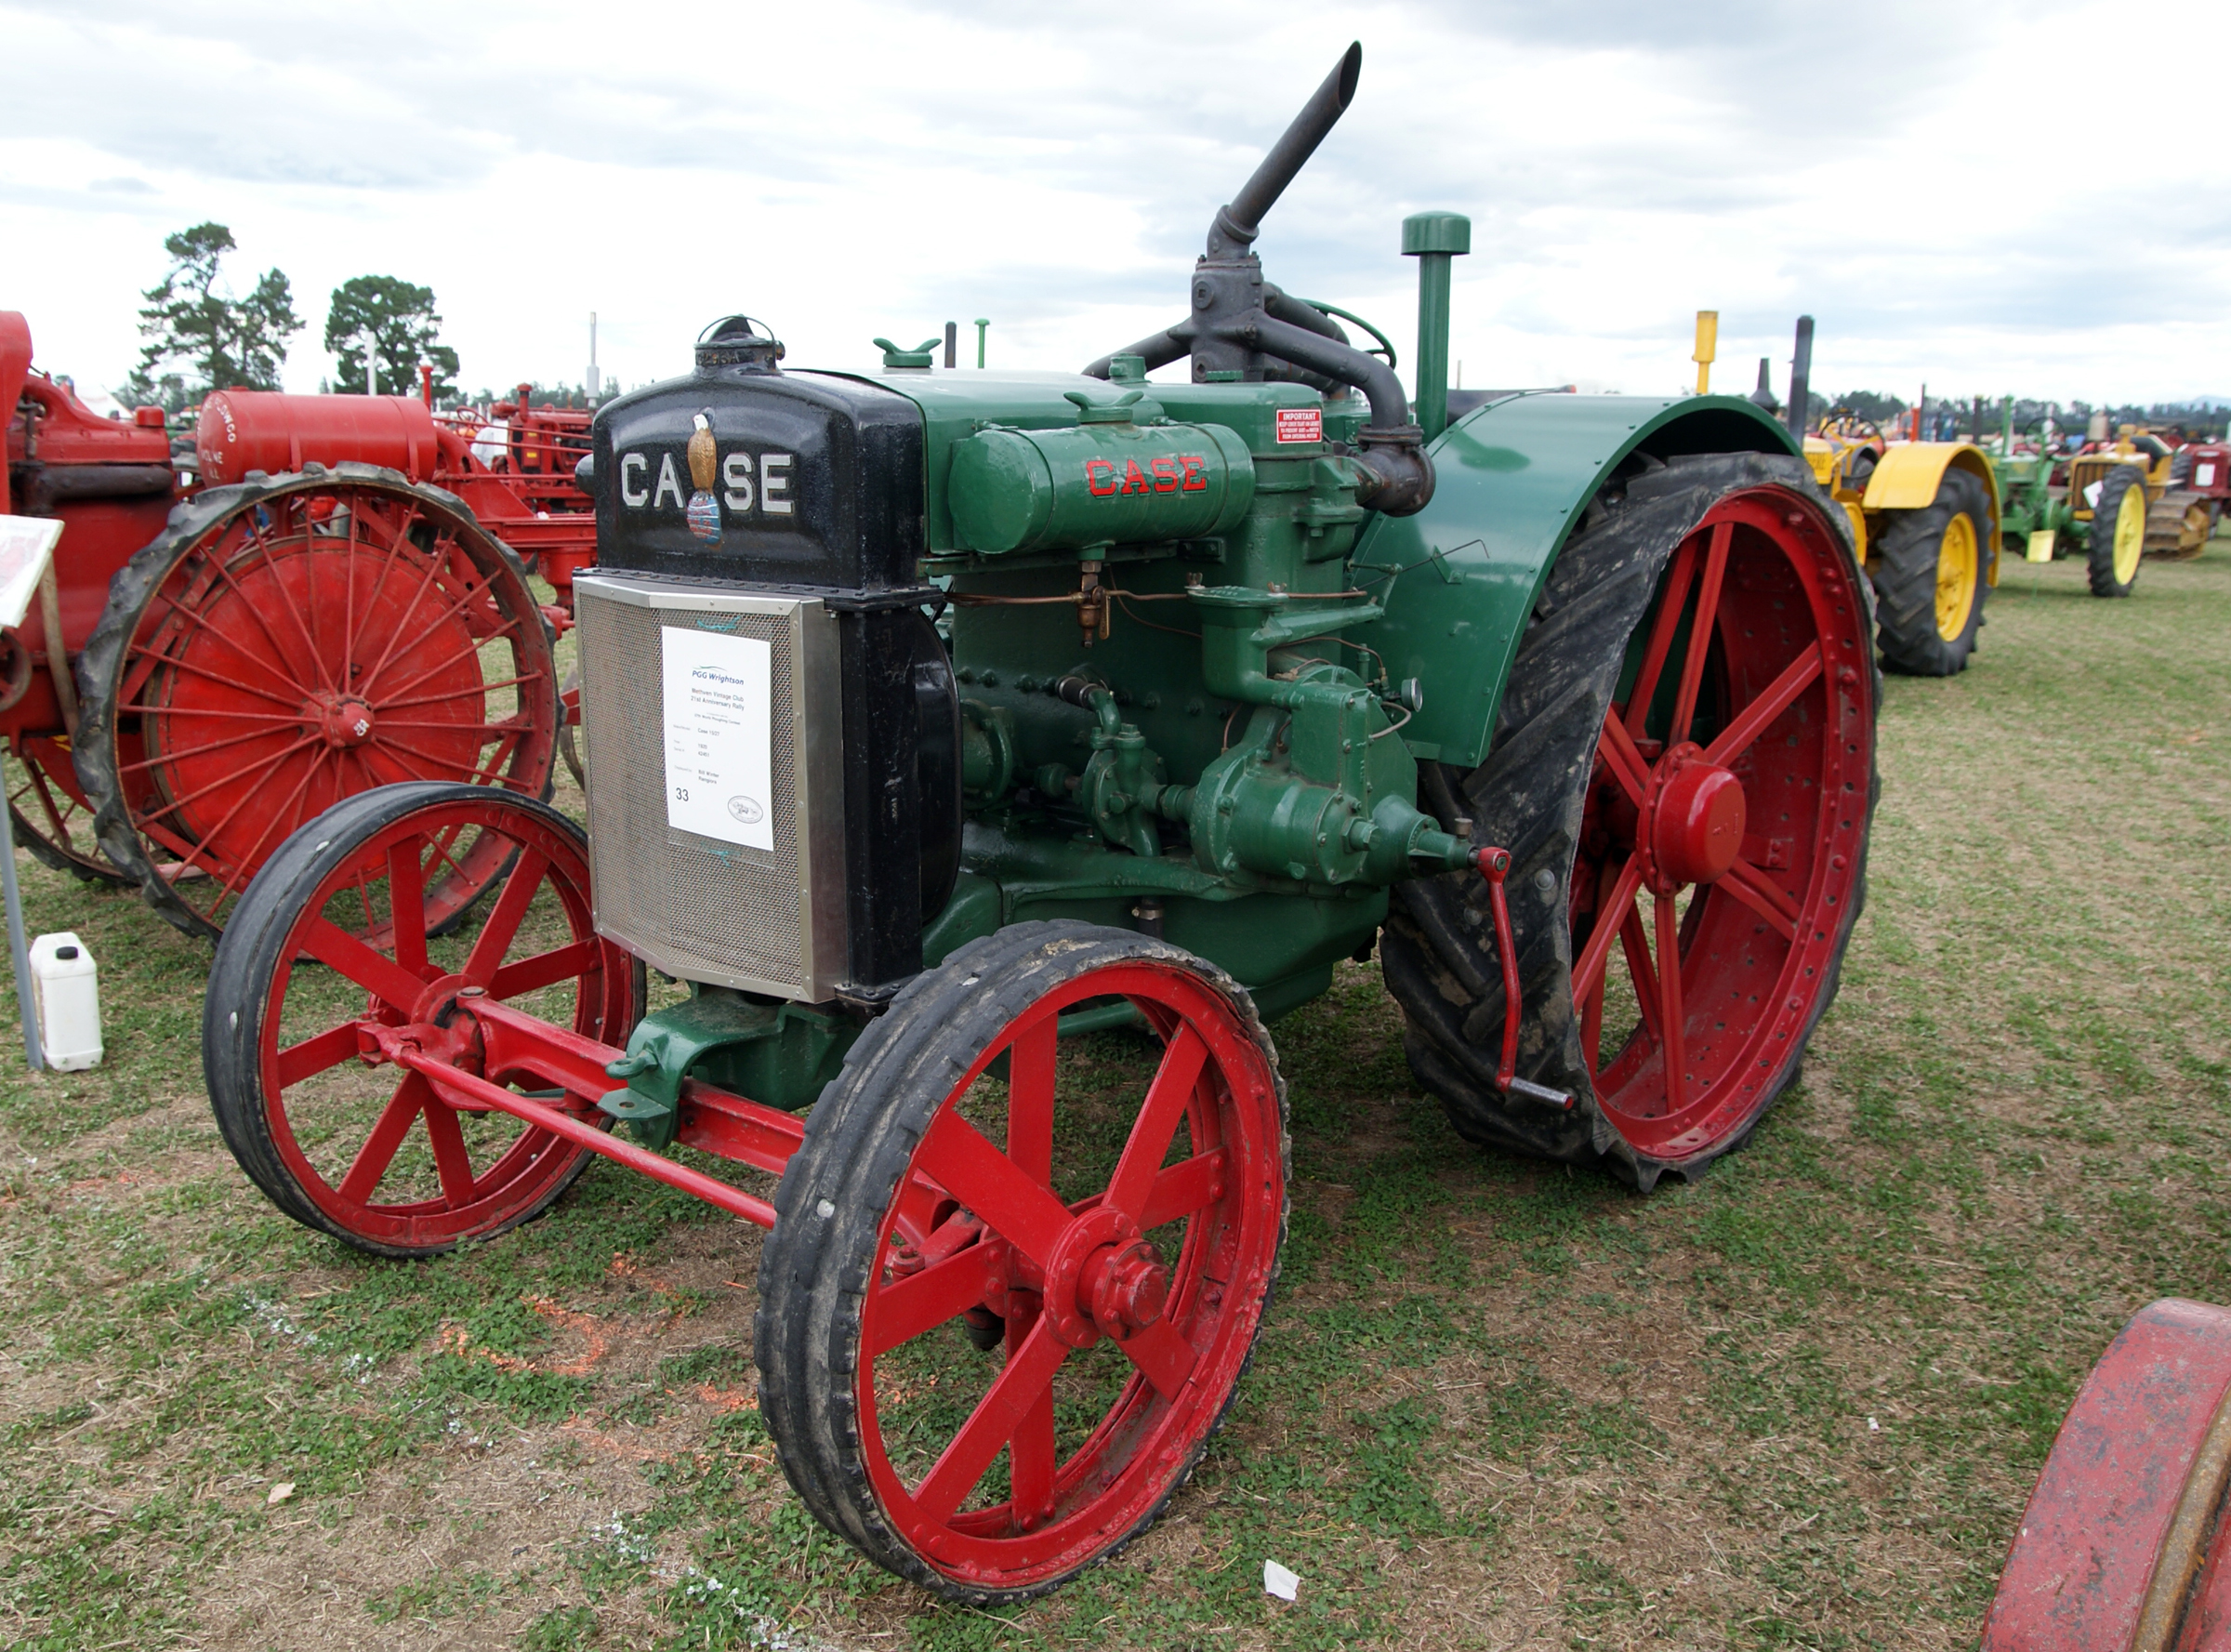
tractor, wheel, farming, vehicle, publicdomain, engine, steam engine, ploughing, tractorsdiggers, plowing, tractors, farmequimentcase, agricultural machinery, land vehicle, automotive engine part